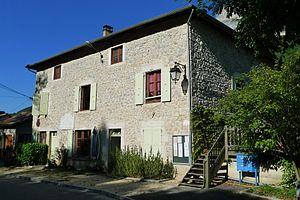
Mairie d'Échevis - Drôme - France
Échevis est une commune française située dans le département de la Drôme en région Auvergne-Rhône-Alpes.